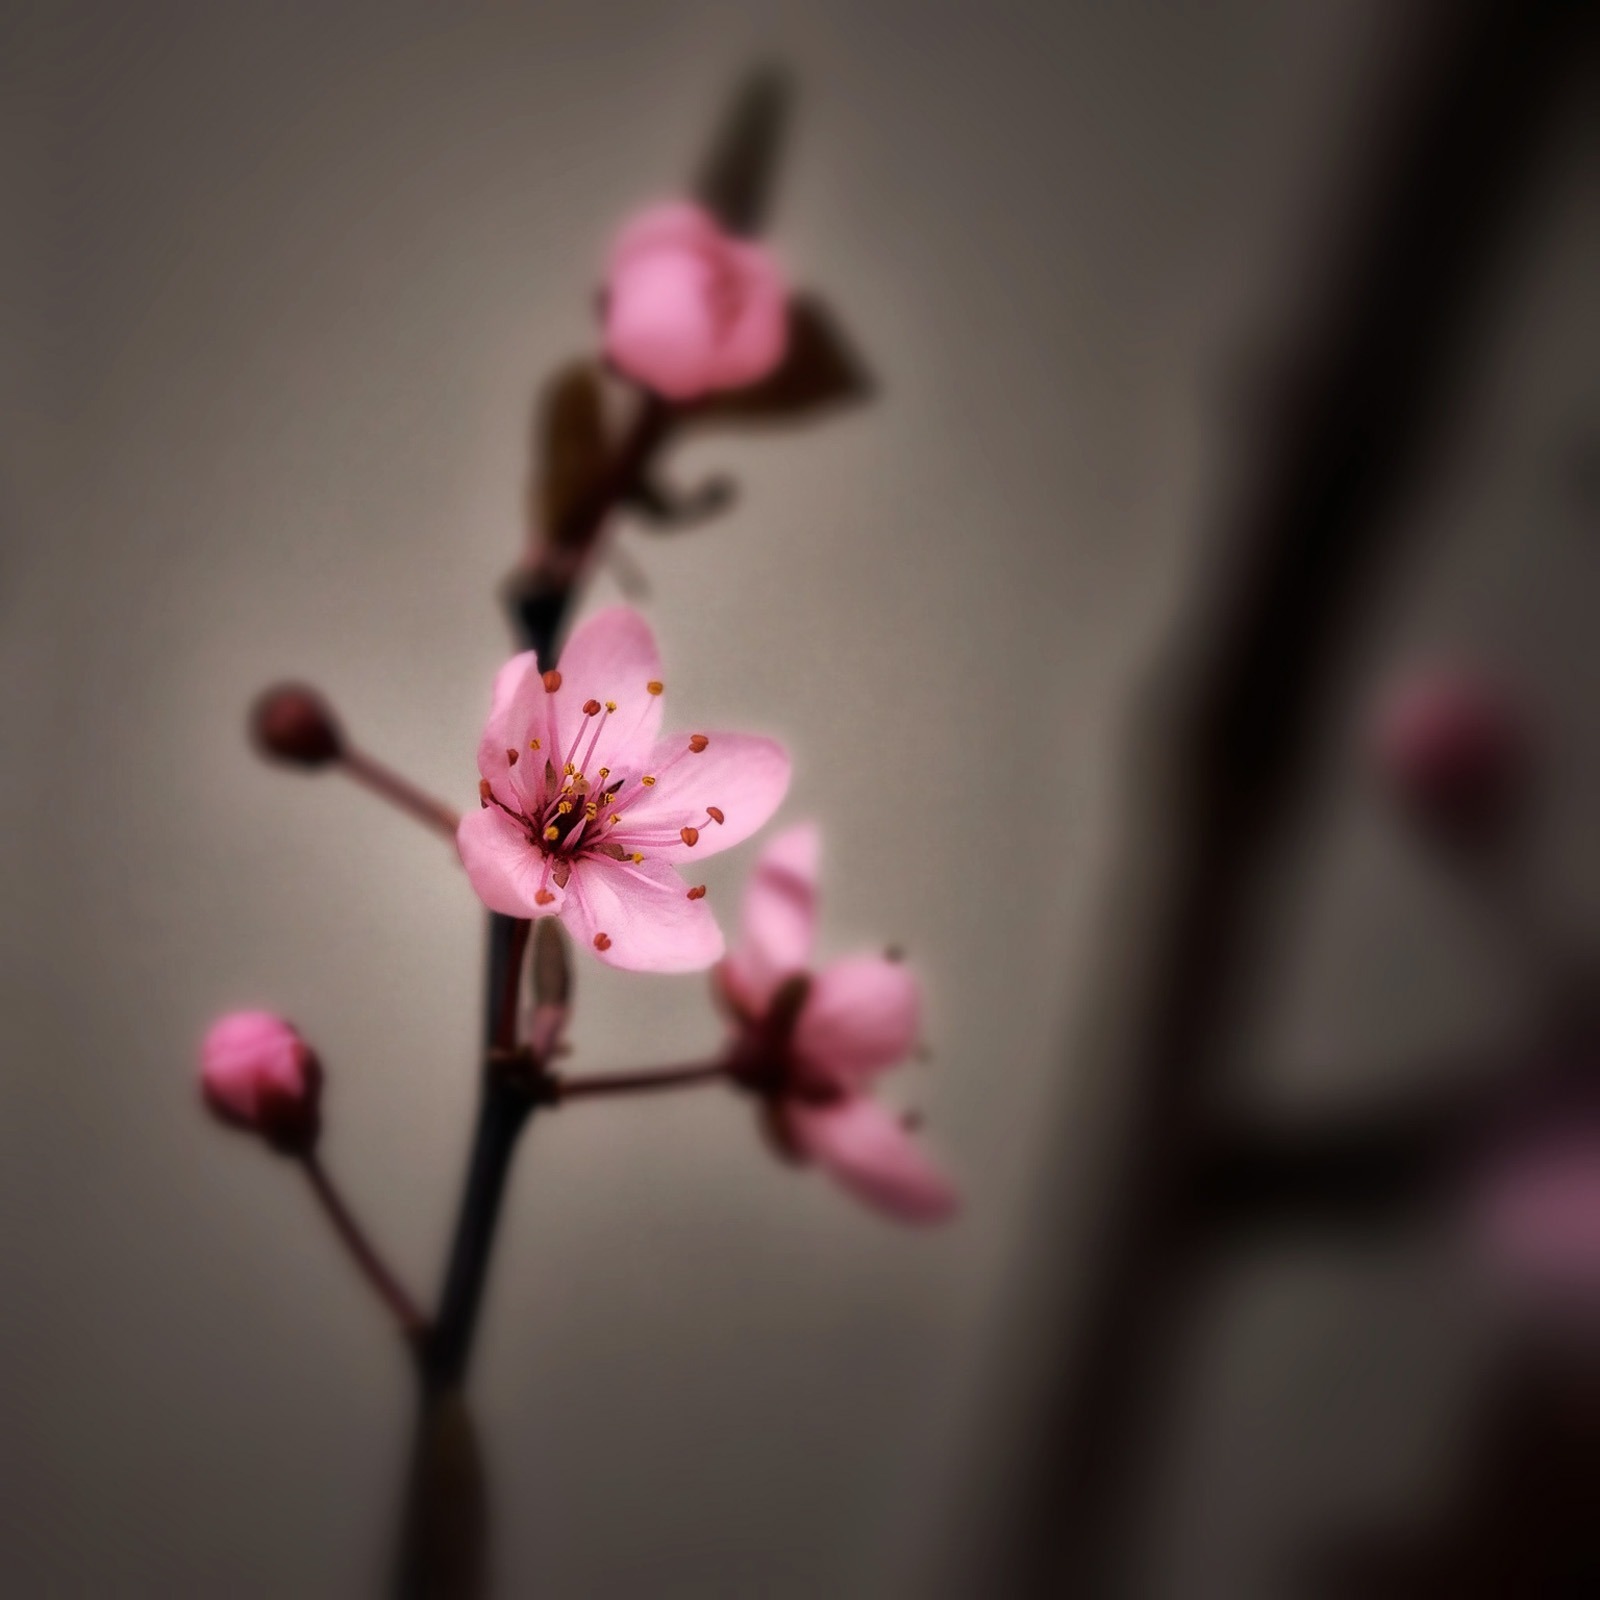
branch, blossom, plant, photography, leaf, flower, petal, bloom, spring, red, produce, color, pink, flora, cherry blossom, close up, smell, japanese cherry trees, macro photography, plant stem